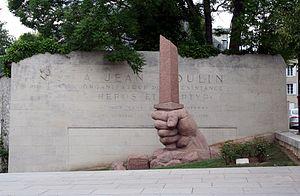
hommage à Jean Moulin, Chartres, Eure-et-Loir, France.
Chartres est une commune française, préfecture du département d'Eure-et-Loir, dans la région Centre-Val de Loire. La ville se situe à environ quatre-vingt-dix kilomètres de Paris. Elle est surnommée « Capitale de la lumière et du parfum ».
Jean Moulin, né le 20 juin 1899 à Béziers et mort le 8 juillet 1943 près de Metz, en Moselle annexée, est un haut fonctionnaire et résistant français.